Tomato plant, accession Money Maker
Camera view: horizontal (90 deg, fisheye); turntable rotation: 330 degrees
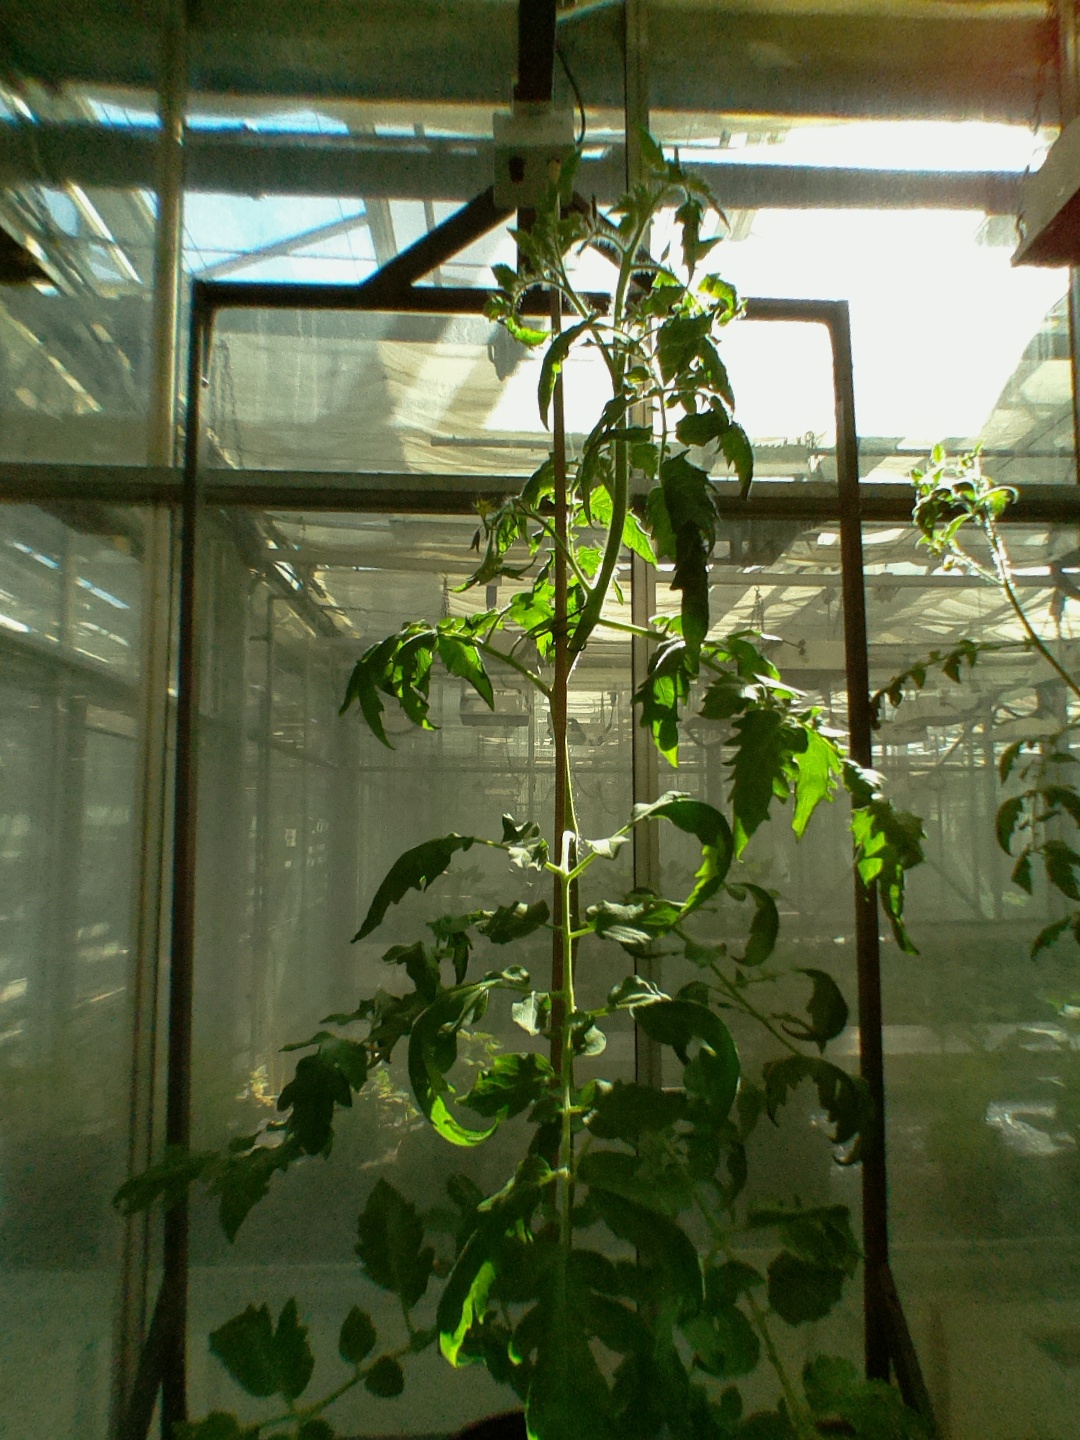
BBCH growth stage 62: 20%-30% of flowers open